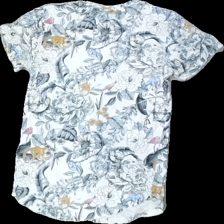
View: back
Type: T-shirt
Category: Men
Brand: Jack And Jones
Colors: Multicolor, White, Blue, Grey, Pink, Beige, Black
Material: 100%cotton
Pattern: Floral print
Cut: Regular, C-collar
Size: S
Season: Summer
Stains: Major
Price range: <50
Recommended usage: Export